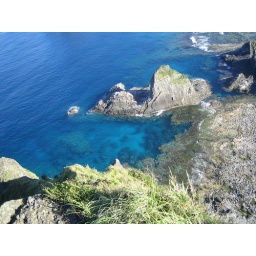
I just liked how clear and blue the water looked here. You don't see that much in Taiwan